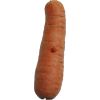
Label: Carrot 1